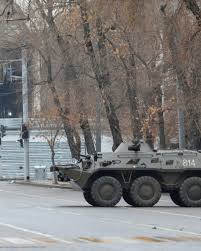
Label: BTR